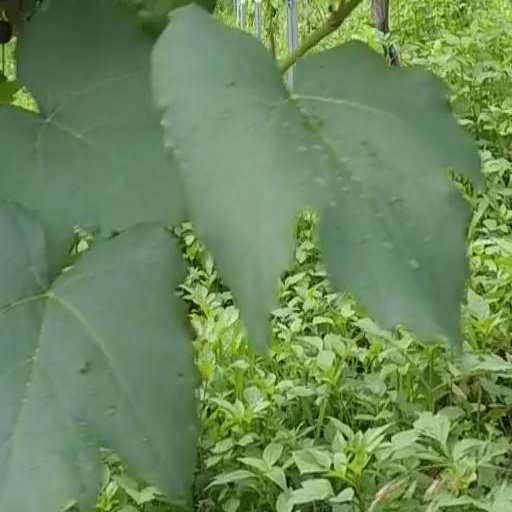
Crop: grape